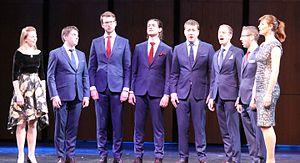
VOCES8 est un octuor a cappella originaire du Royaume-Uni.